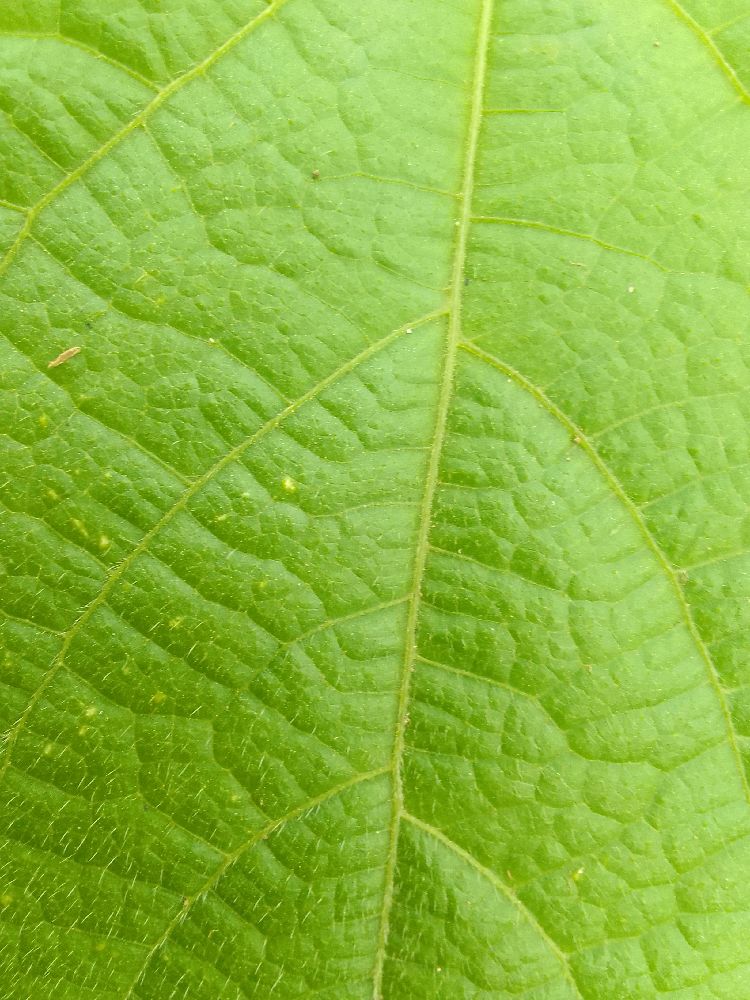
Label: healthy